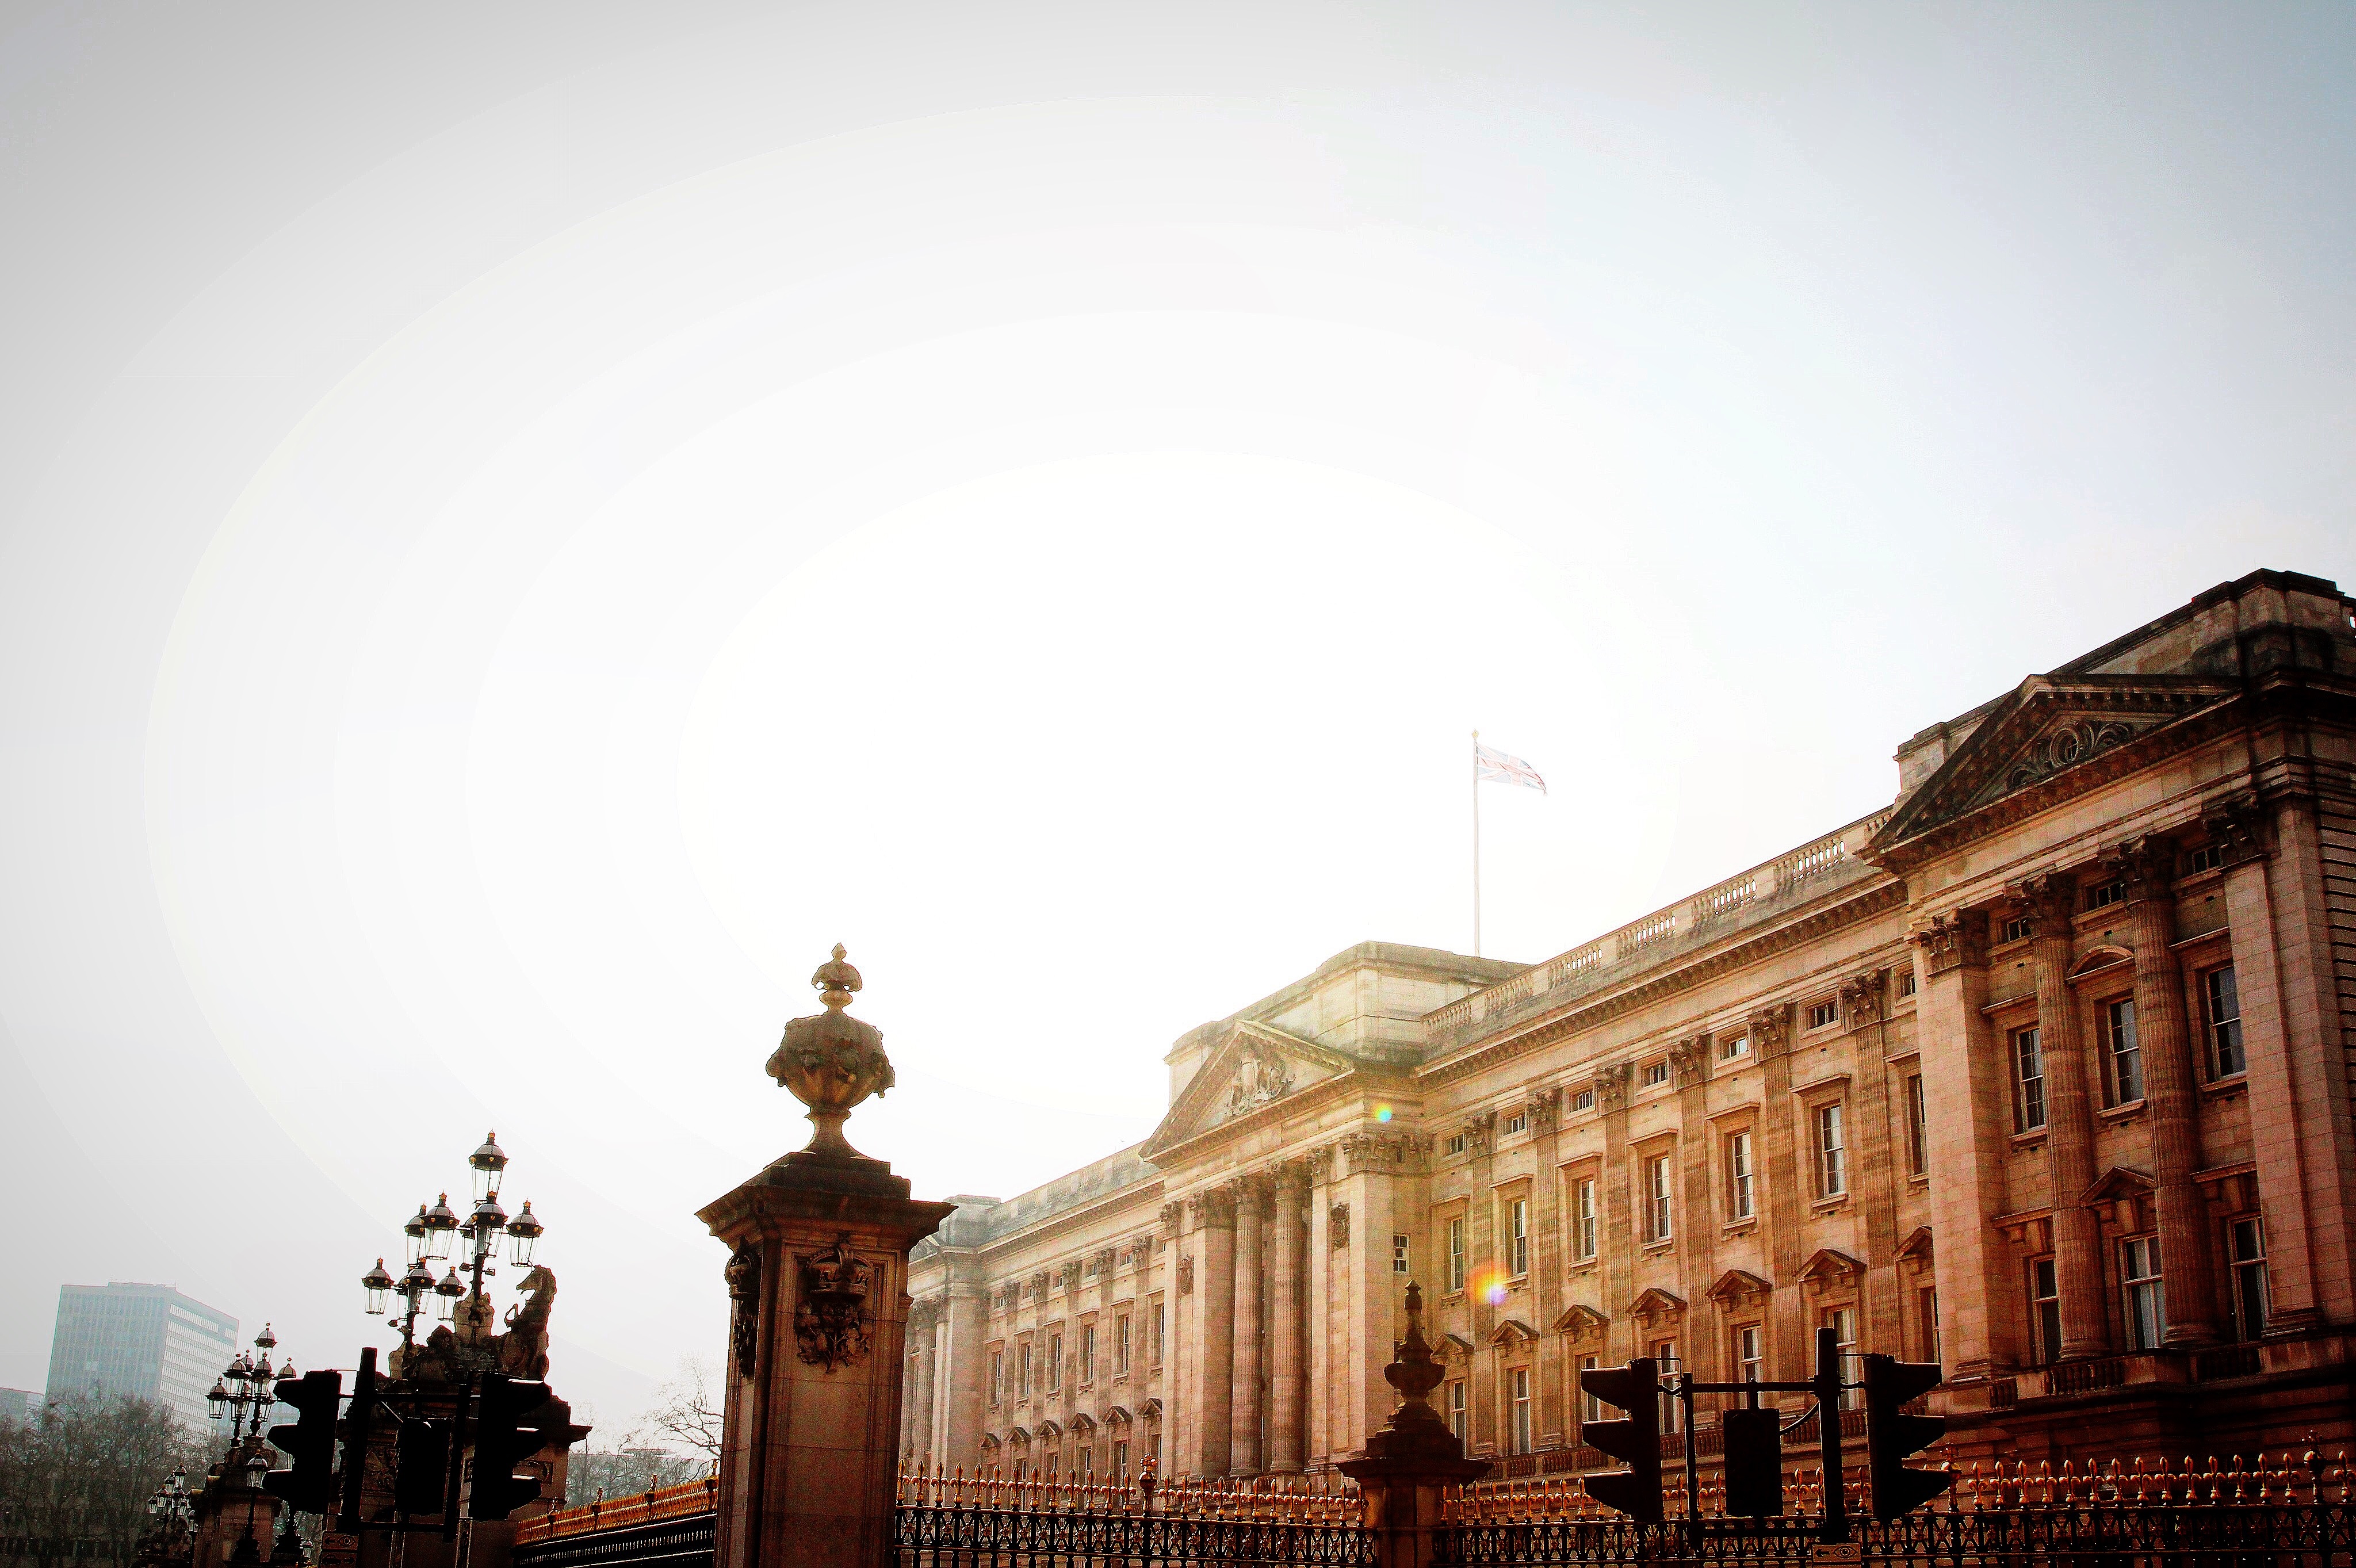
monument, cityscape, landmark, ancient history